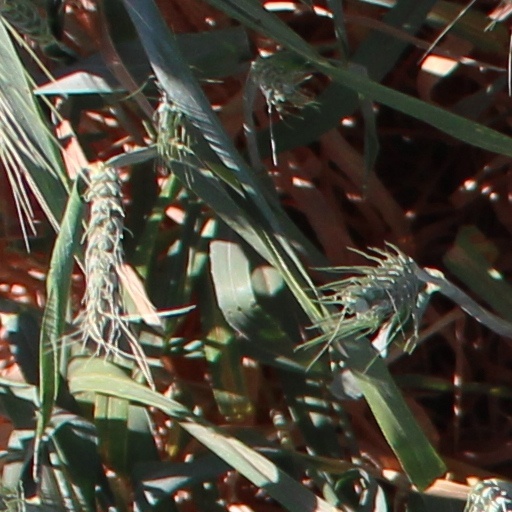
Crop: wheat